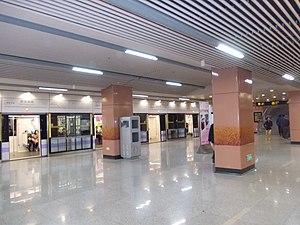
Le métro de Shanghai est le réseau métropolitain desservant la municipalité de Shanghai, recouvrant 13 de ses 16 districts municipaux et la ville de Kunshan, dans la province limitrophe de Jiangsu. Le métro de Shanghai est un des plus grand système de transport urbain au monde selon la longueur du réseau.